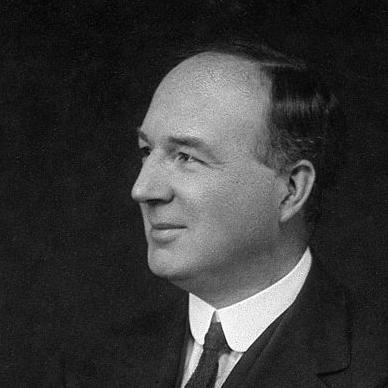
Age: 58